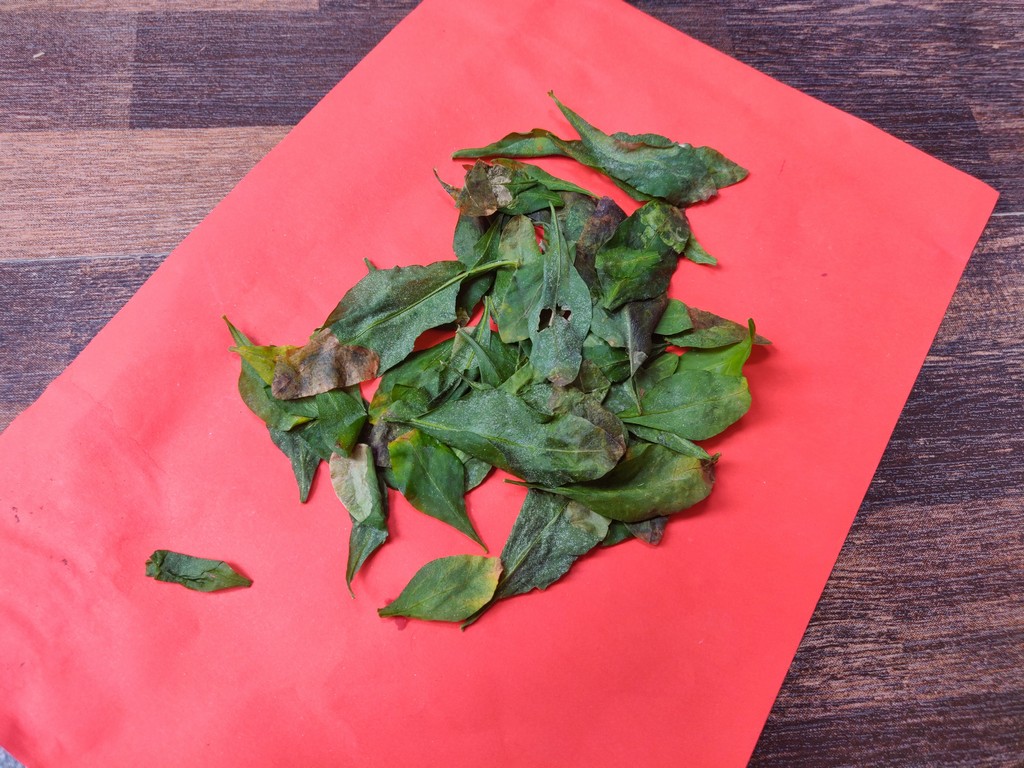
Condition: Unhealthy
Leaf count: multiple
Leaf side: unknown